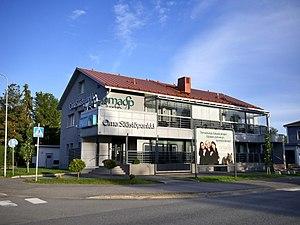
Oma Säästöpankki Oyj est la plus grande caisse d'épargne indépendante de Finlande.